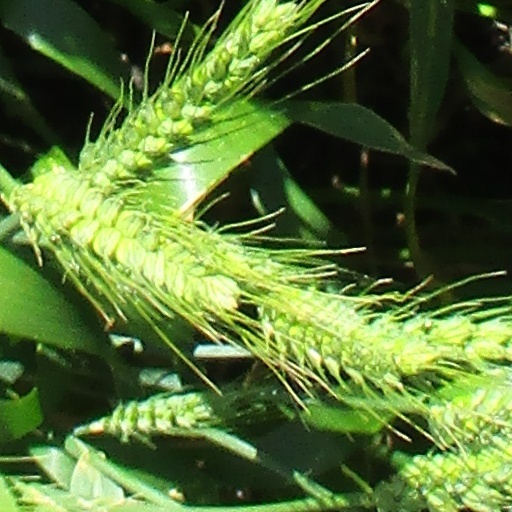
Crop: wheat